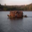
Label: ship